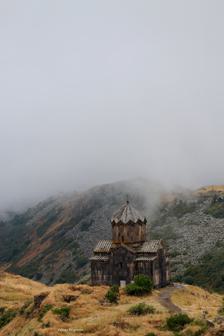
Building: Vahramashen Church
Country: Armenia
Year built: 1026
Cultural heritage monument of Armenia Vahramashen Church of Surp Astvatsatsin General view of Vahramashen Church and the southern slope of Mount Aragats Religion Affiliation Armenian Apostolic Church Location Location Southern slope of Mount Aragats , Aragatsotn Province , Armenia Shown within Armenia Show map of Armenia Vahramashen Church (Aragatsotn) Show map of Aragatsotn Geographic coordinates 40°23′15″N 44°13′43″E / 40.387492°N 44.228625°E / 40.387492; 44.228625 Architecture Type Cruciform central-plan Style Armenian Completed 1026 The Vahramashen Church ( Armenian : Վահրամաշեն եկեղեցի ), also commonly referred to as Vahramashen Surp Astvatsatsin or the Church of Amberd ) was built for Prince Vahram Pahlavuni of the Pahlavuni family. An inscription on the inside lintel of the north portal to the church dates its completion to the year 1026. It sits along the slopes of Mount Aragats in the Aragatsotn province of Armenia , between the fortress of Amberd and near a wall along the promontory with the Arkashian River in the canyon below. Architecture S. Astvatsatsin is a cruciform type church with four two-story chambers in the corners. A large circular twelve-faceted drum sits on top of the church, with pairs of thin decorative columns standing at the edge of each facet. A conical umbrella type dome rests above. The exterior of the church is simply decorated with edging around the portal and saddles of some small windows, layers of cornice work just above the thin columns on the drum and dome, and some cross relief designs carved into the façades. Gallery Location of Amberd fortress and Vahramashen Closeup of church South portal (main entry) Closeup of cupola Interior view of the dome Khachkar Vahramashen Surp Astvatsatsin during the spring See also Amberd References Ararat - Page 29 by Armenian General Benevolent Union Documenti Di Architettura Armena, published by Edizione Ares Notes